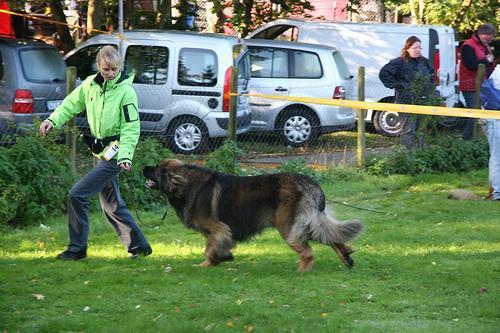
Leonberg